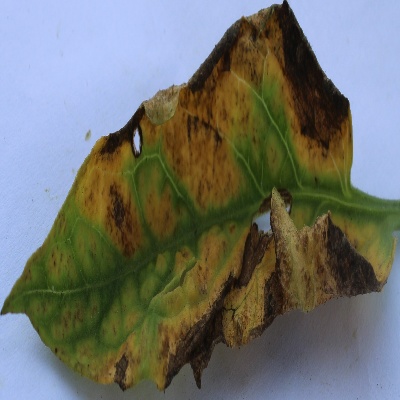
Crop: Tomato
Condition: verticulium wilt